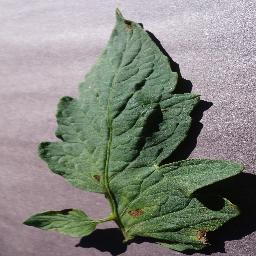
Label: Tomato___Early_blight